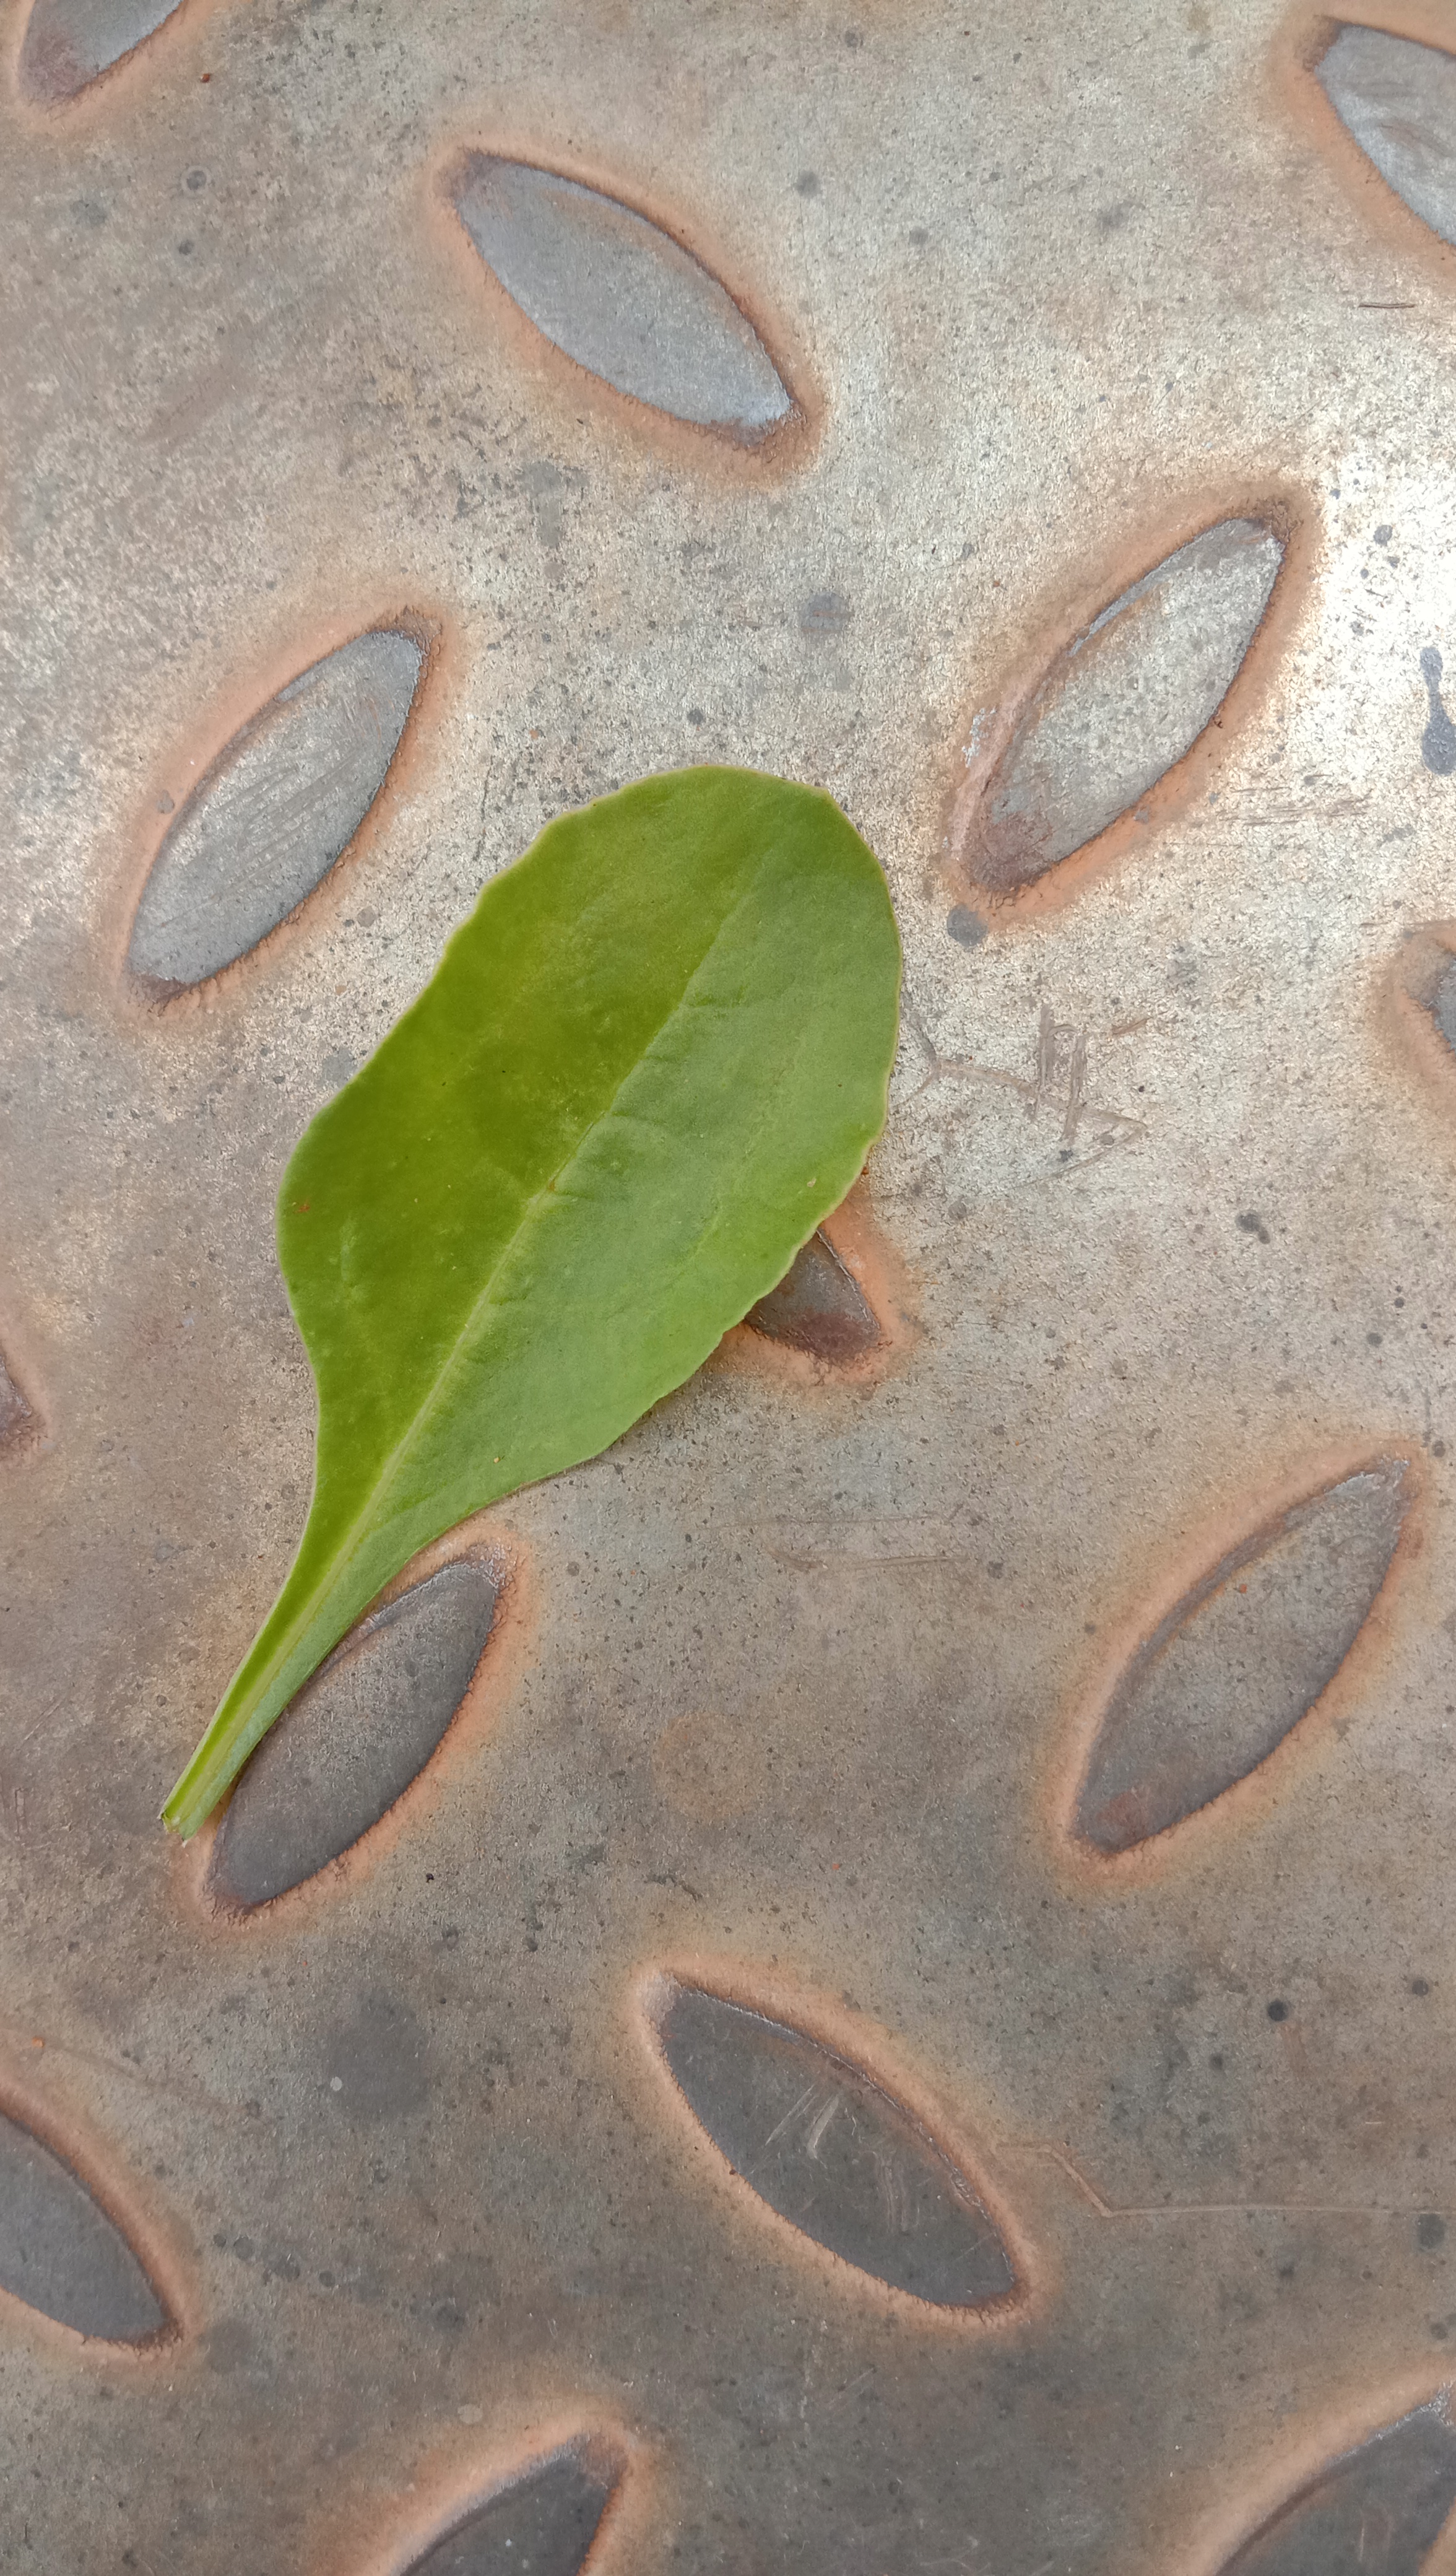
Plant: Palak(Spinach)